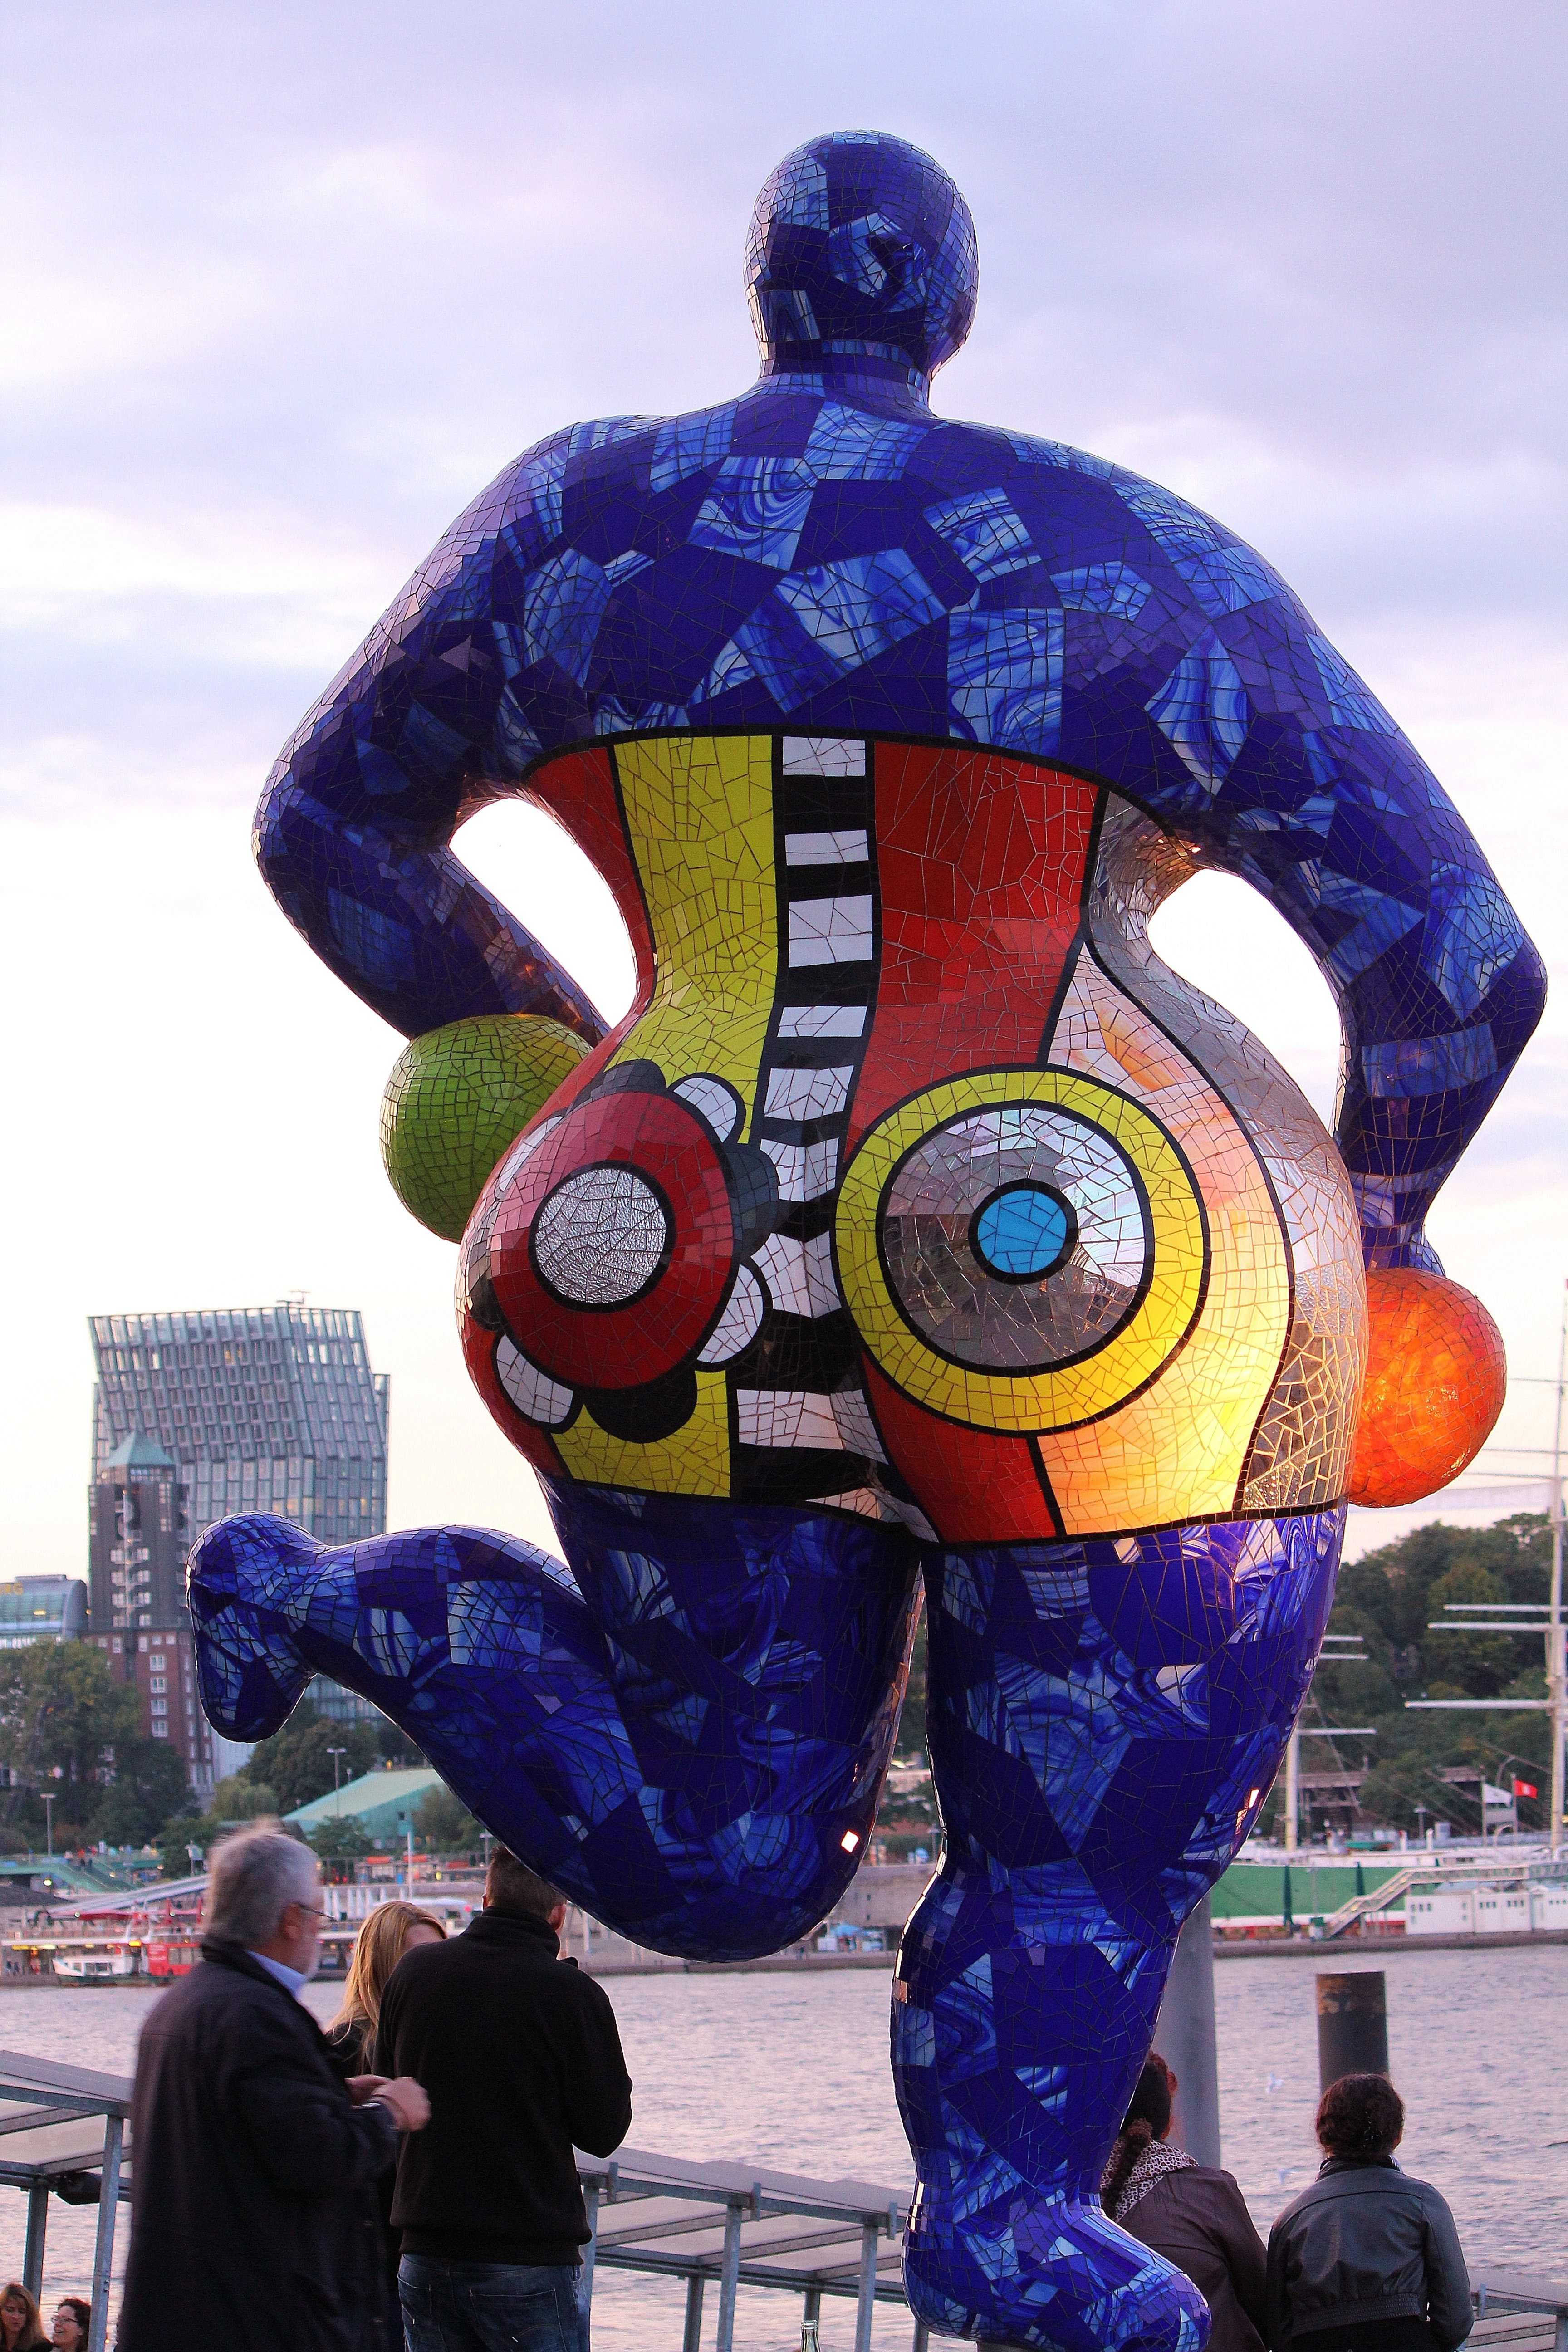
silhouette, architecture, woman, monument, female, blue, toy, art, fat, back, mosaic, mascot, hamburg, inflatable, butt, hand labor, aussstellung, plus size, picasso style